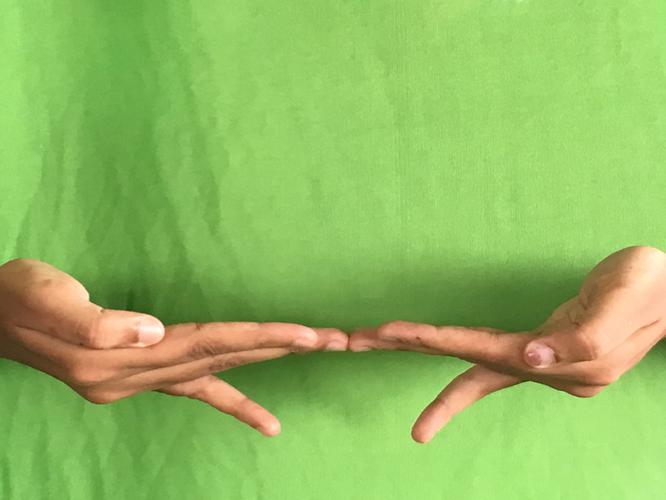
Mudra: Khatva
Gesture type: double_hand